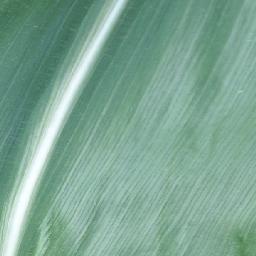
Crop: corn
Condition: (maize)_healthy